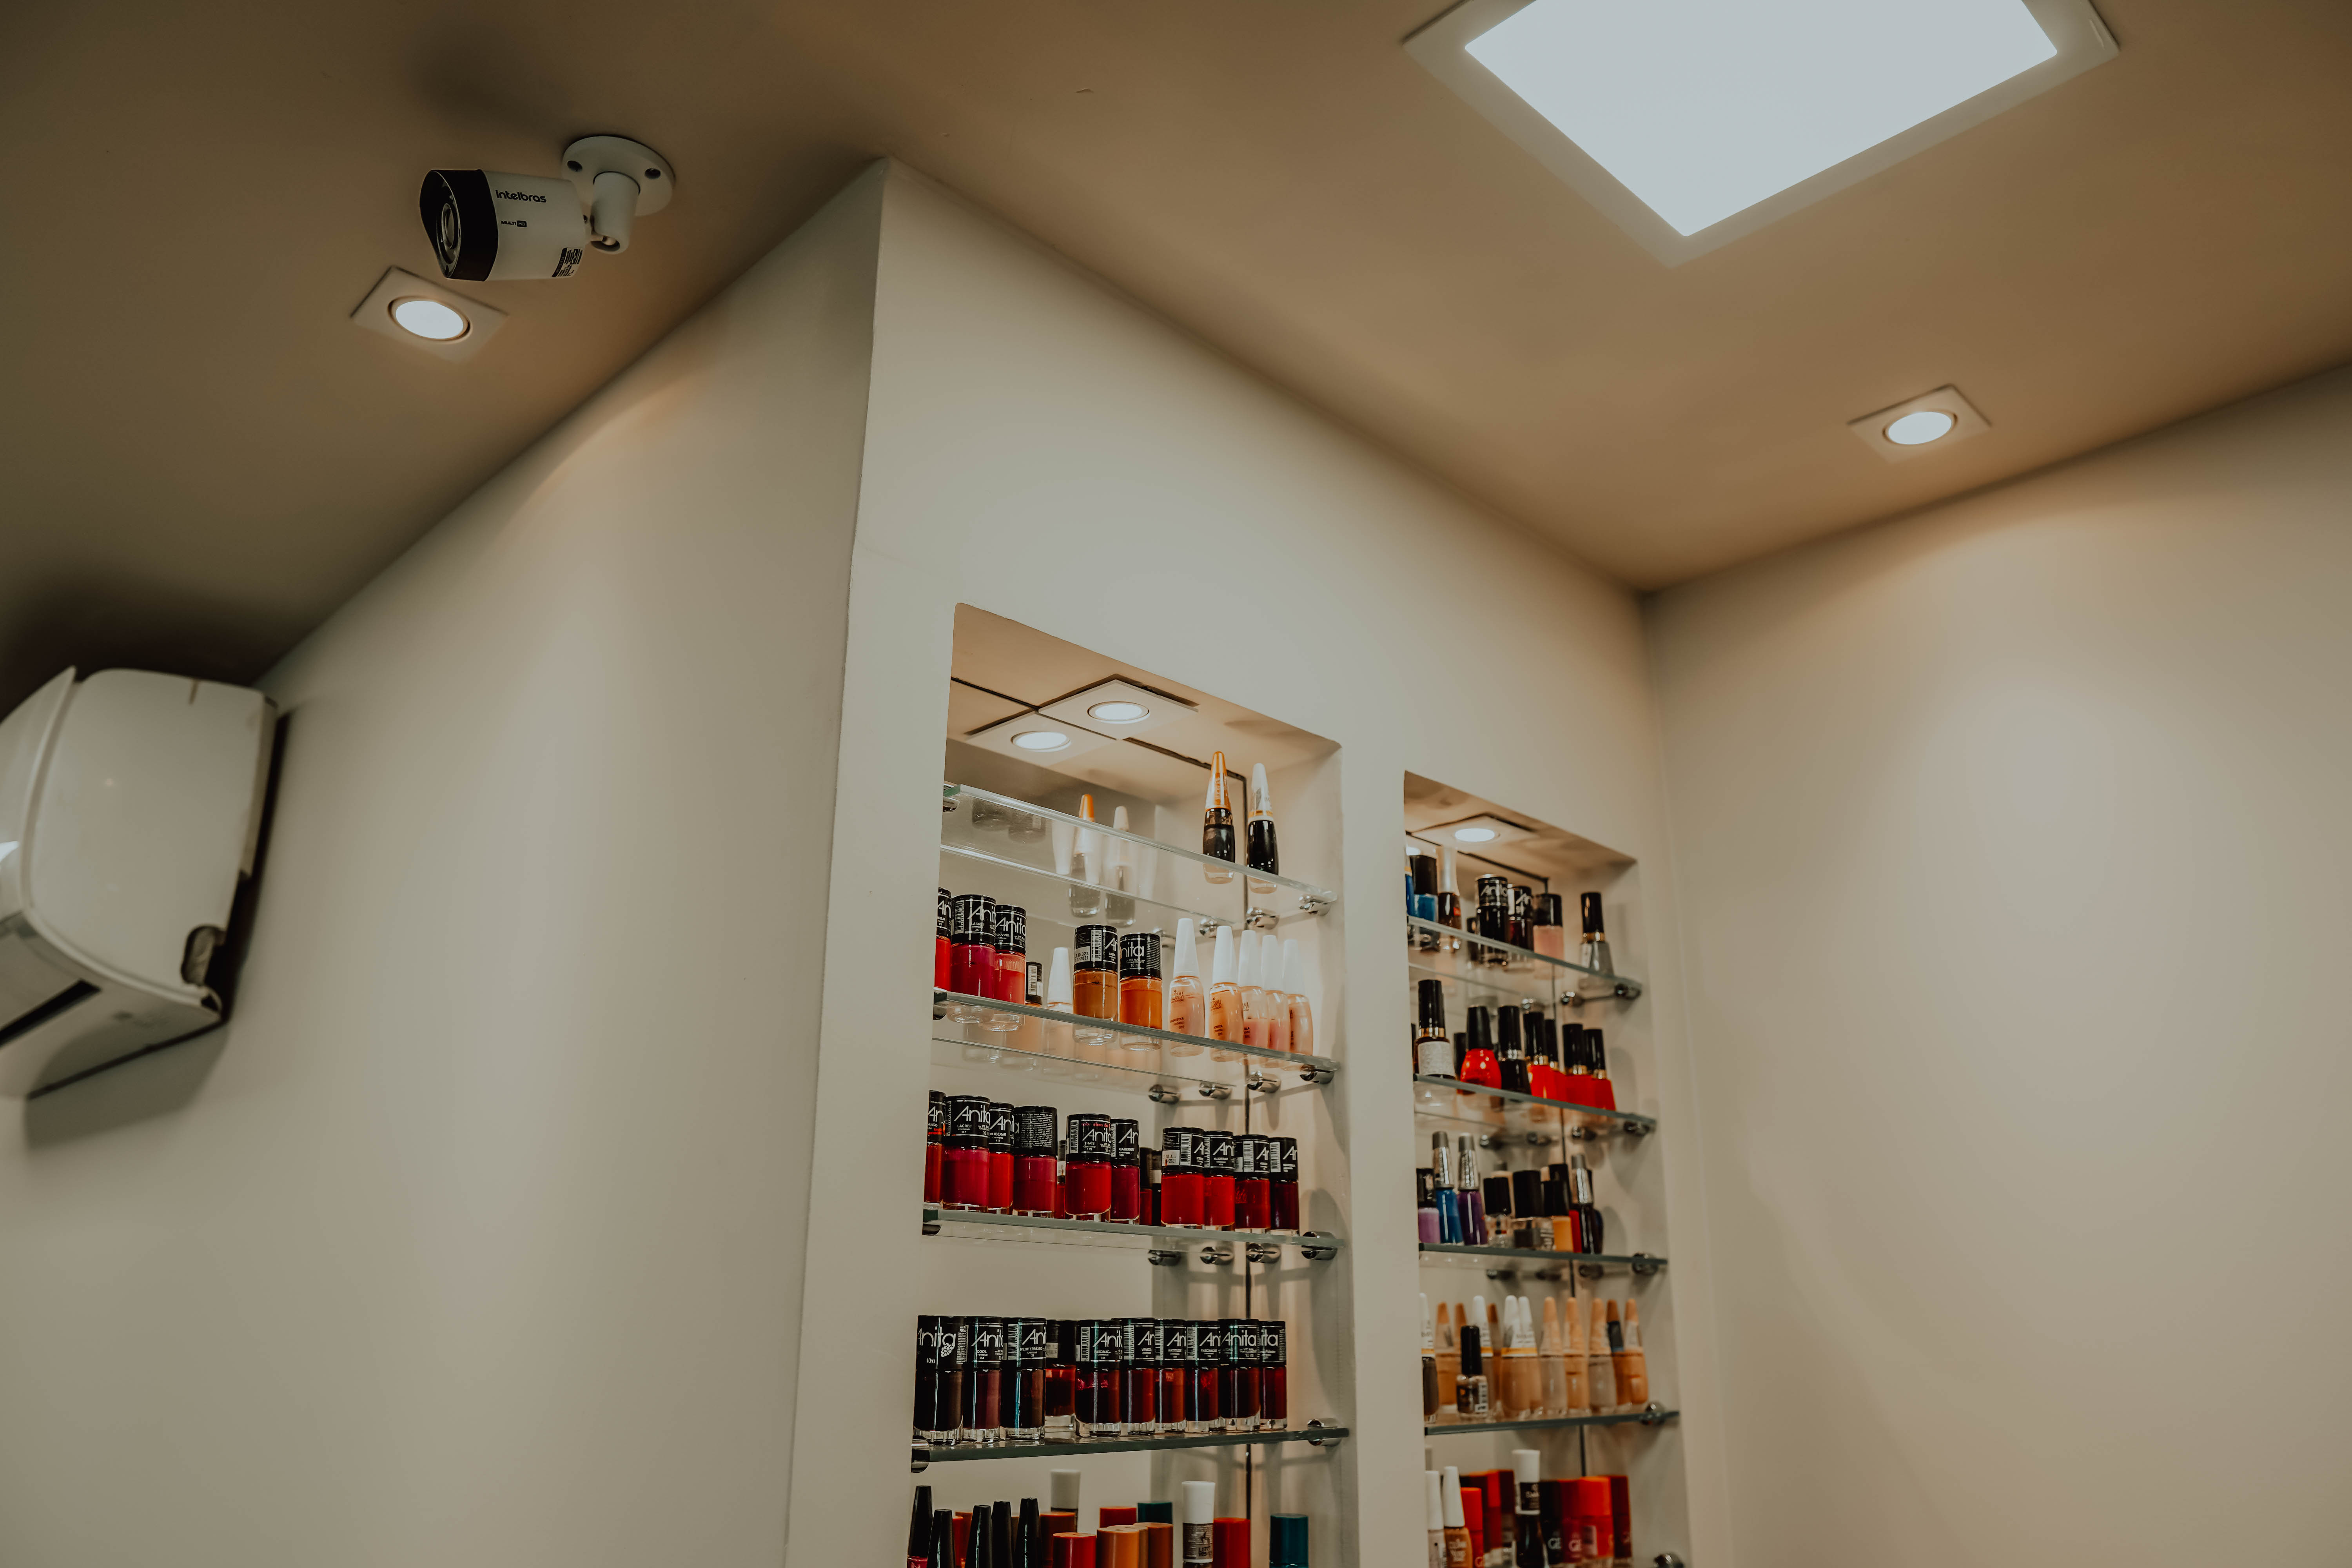
drywall, plaster, lining, ceiling, shelf, room, interior design, lighting, wall, shelving, furniture, building, architecture, design, light fixture, house, window, daylighting, wood, home, floor, glass